Dangerous Parking

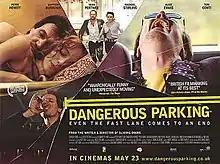
Theatrical release poster

Dangerous Parking is a 2007 drama film written and directed by Peter Howitt based on the novel of the same name by Stuart Browne, who died in 1999.